Westmeston

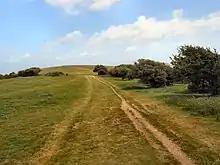
Path near Home Brow - geograph.org.uk - 2421515

High Park Farm is mixed arable and pasture. The horse paddocks south east of the farmstead, (c. ), have several prehistoric lynchets, which were a feature of ancient field systems, that make giant steps down the valley. On the steepest part you can find harebell, quaking grass and restharrow below the scrub, and chalk grassland butterflies such as common blue can be seen here. Like Streathill Farm, High Park was carved out of the ancient sheep pastures in the mid-19th century corn boom. Now, two thirds of High Park has returned to pasture.